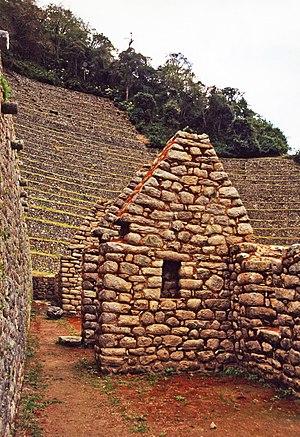
Wiñay Wayna, également appelées Huynay Huayna, sont des ruines inca situées le long du chemin de l'Inca entre Cuzco et le Machu Picchu. Situées à une altitude de 2 650 m, elles s'élèvent au-dessus du Río Urubamba.